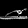
Label: Sandal